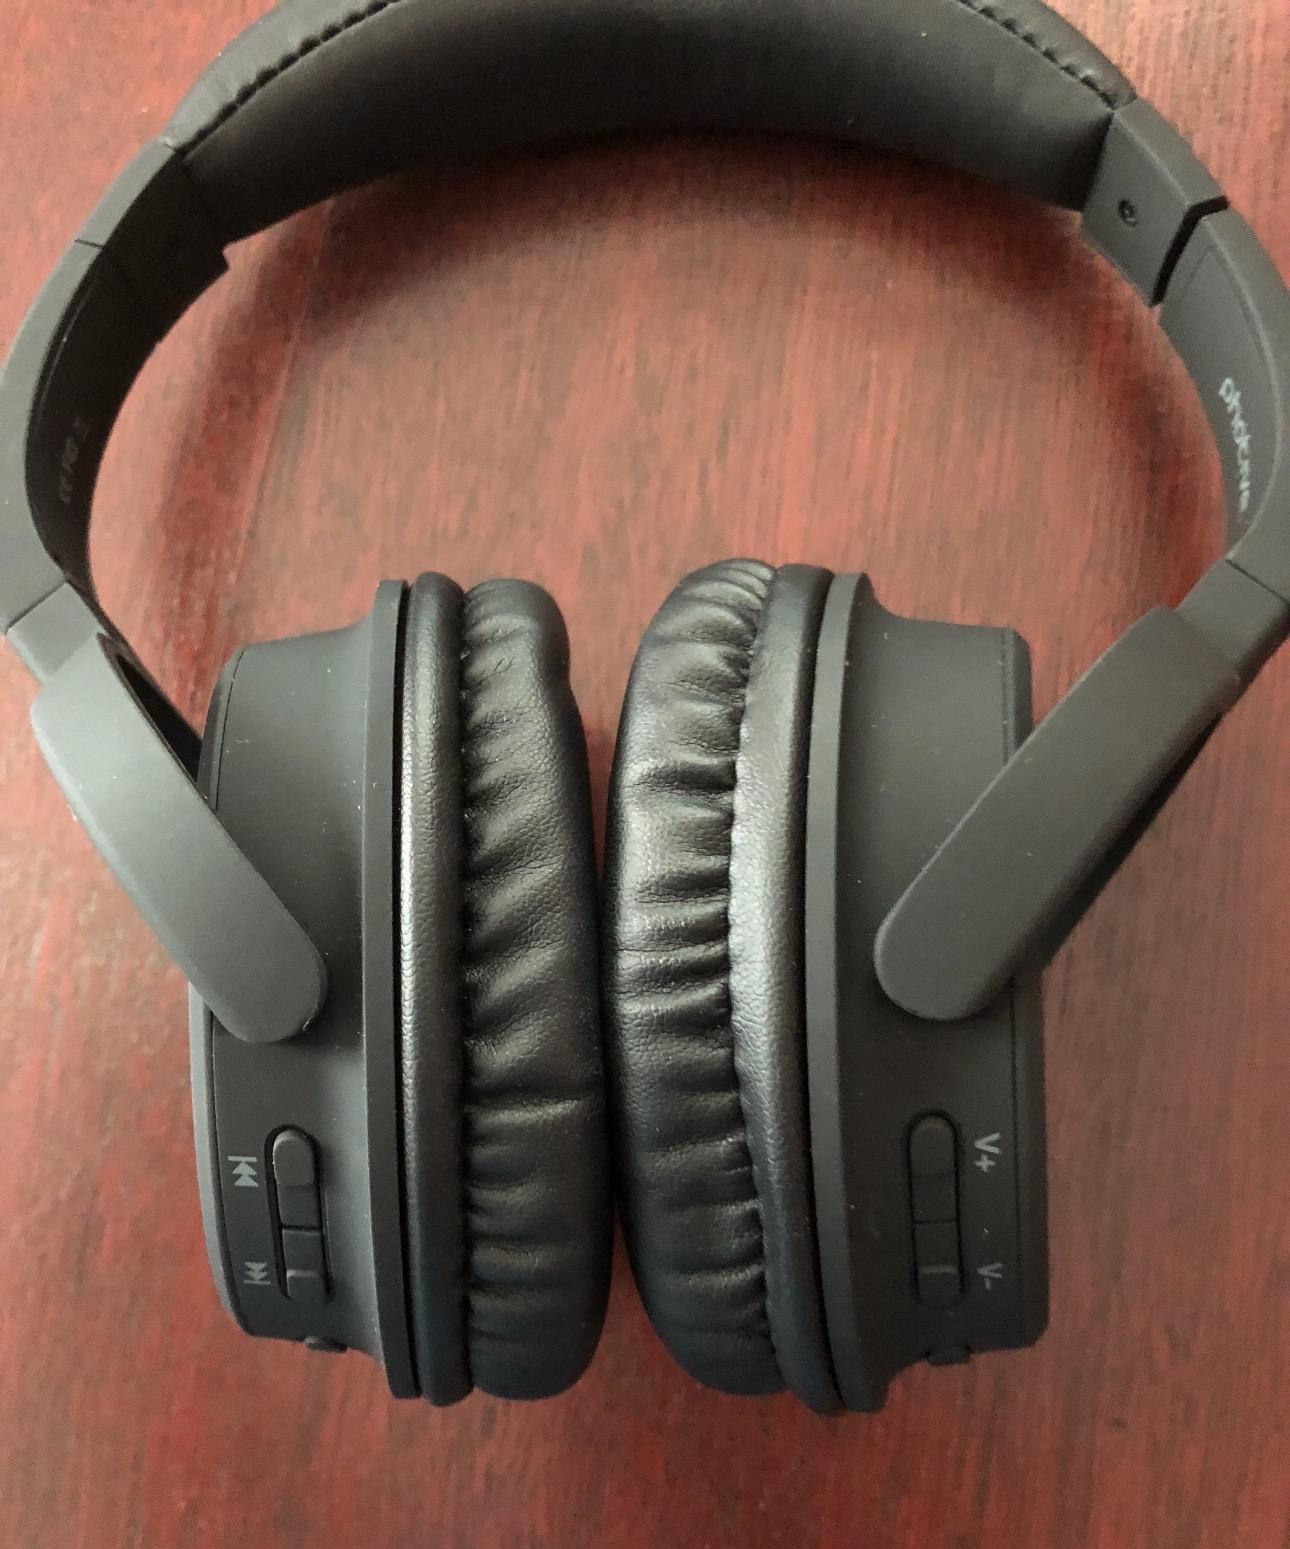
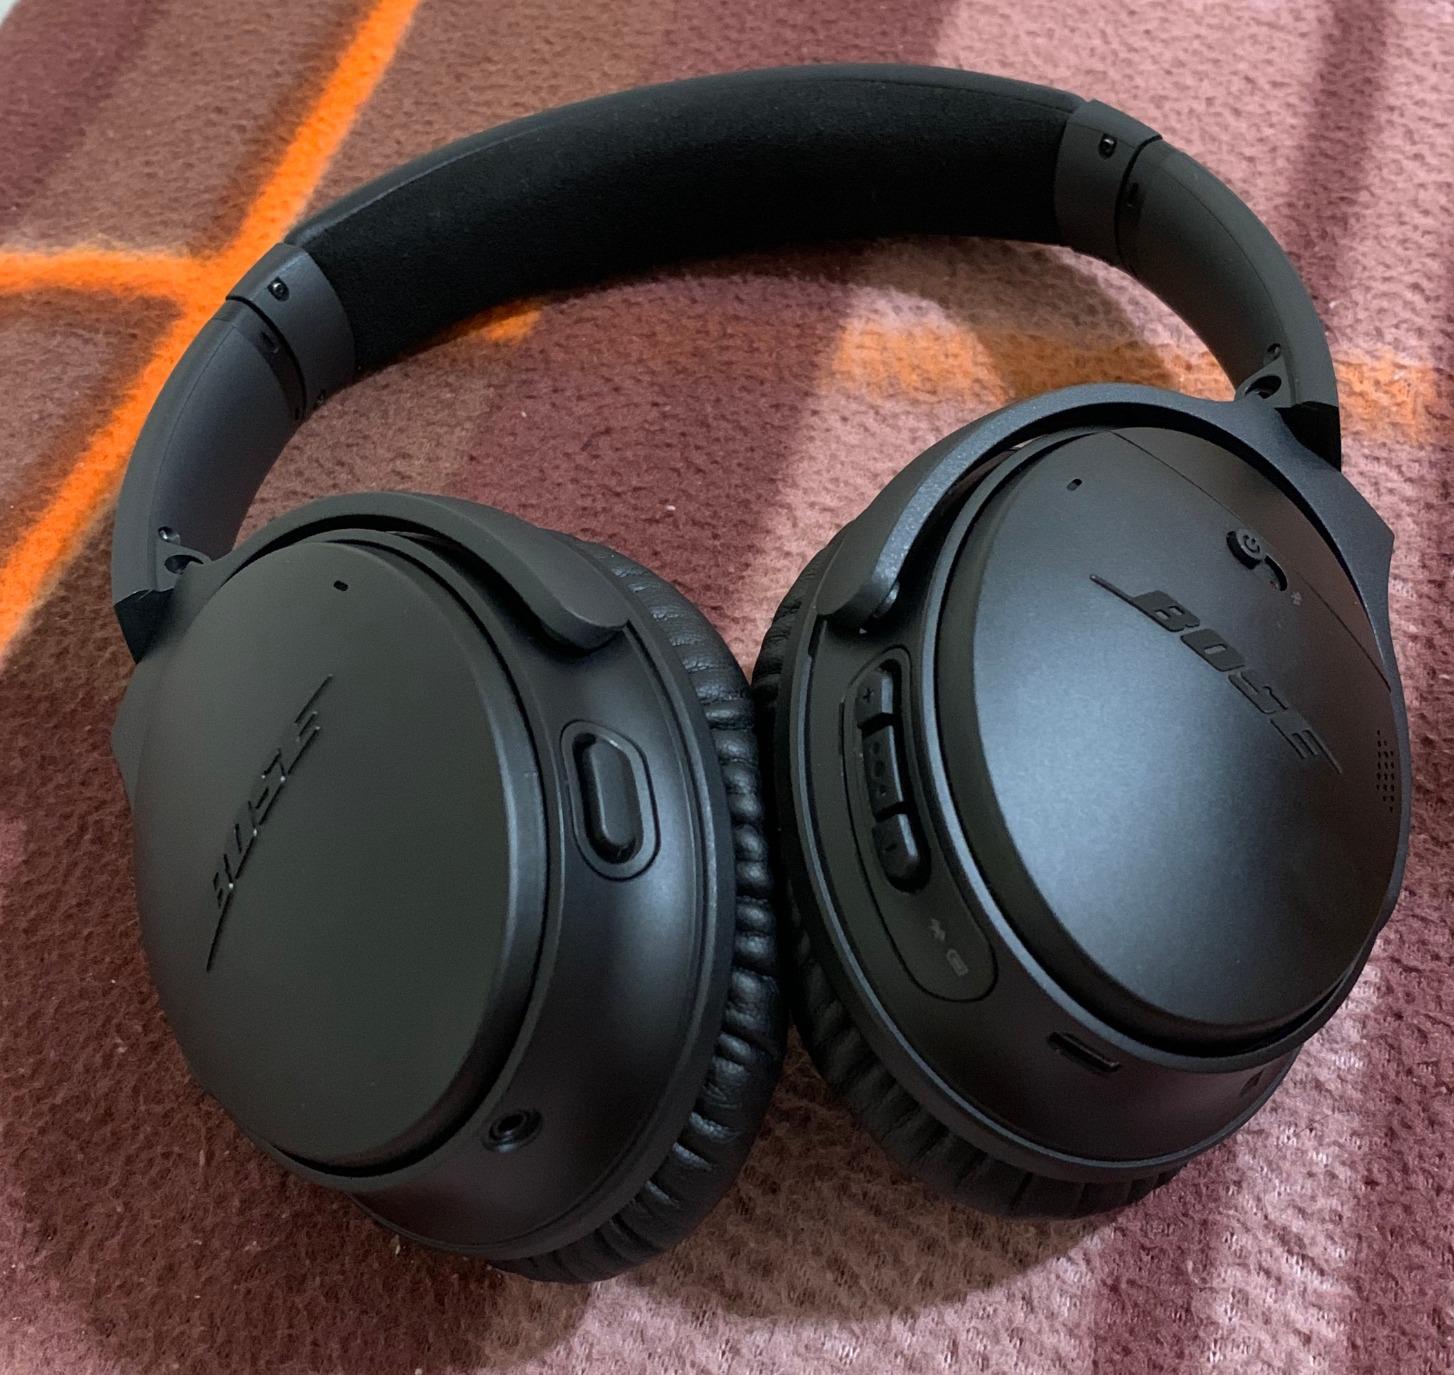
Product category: headphones
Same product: no